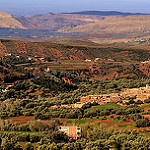
Label: mountain